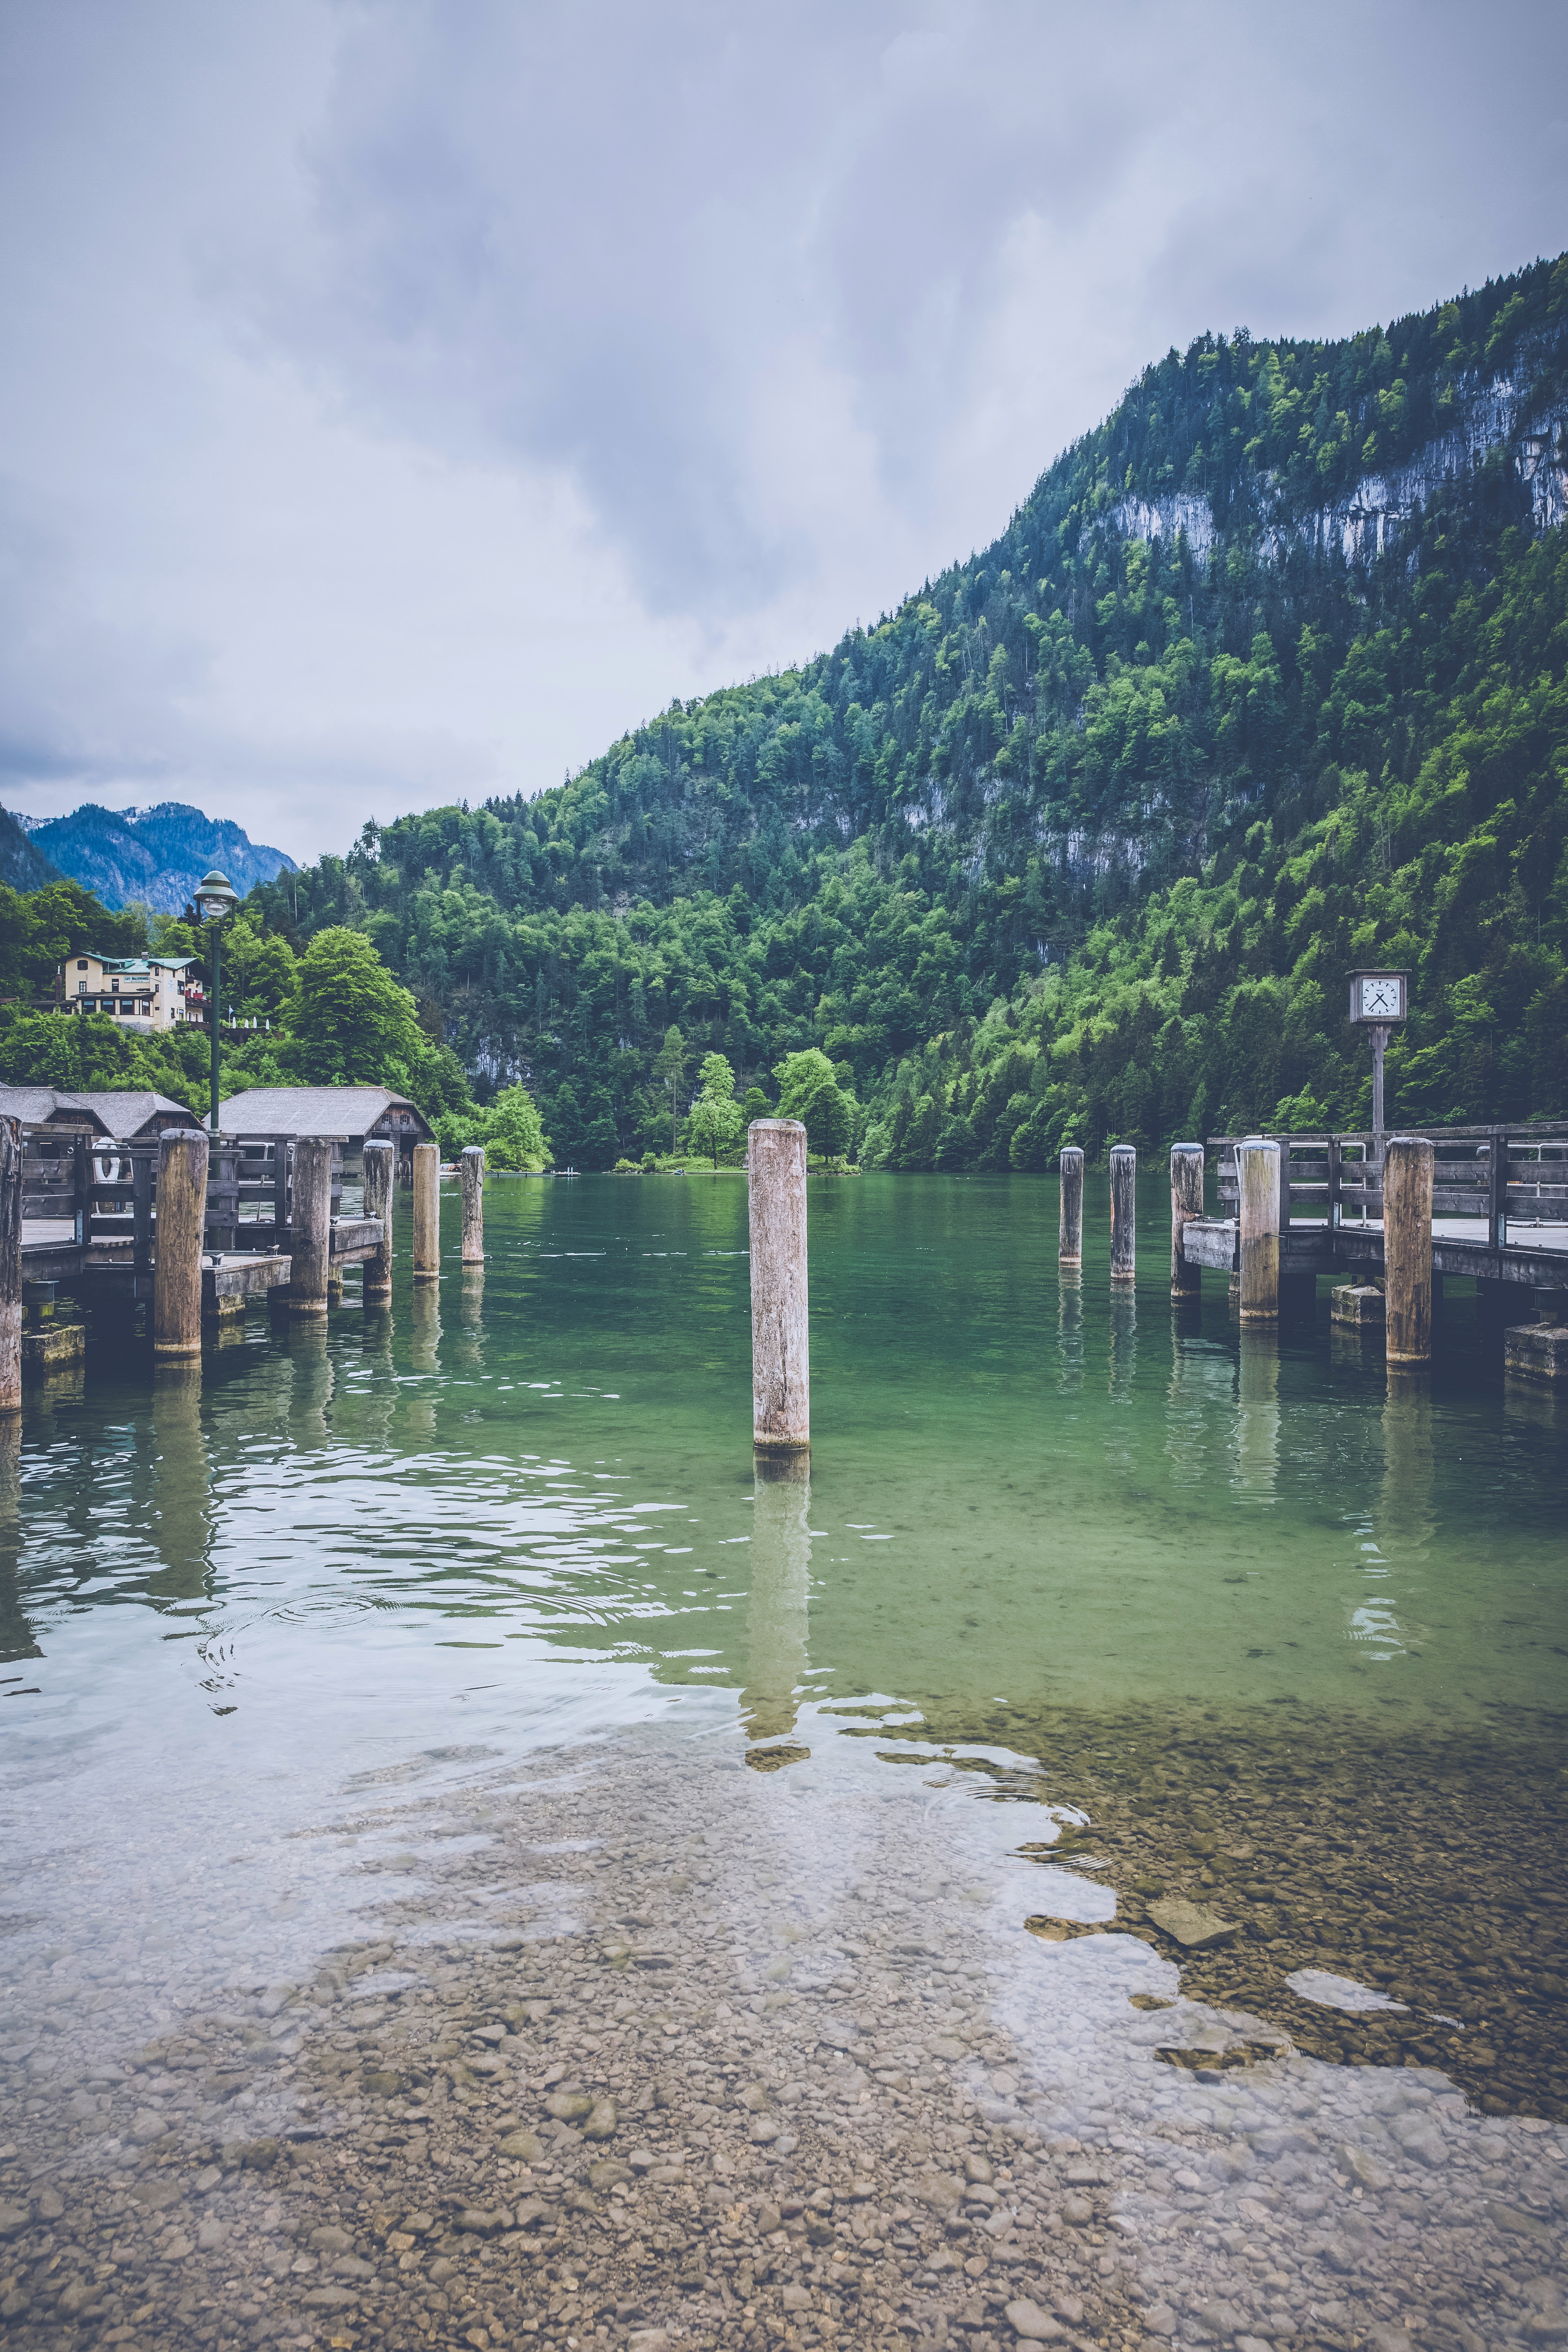
water, water resources, sky, river, lake, mountain, lake district, highland, reflection, cloud, tree, waterway, reservoir, hill station, vacation, loch, mountain range, tourism, bank, hill, watercourse, bridge, sea, road, vehicle, city, sound, channel